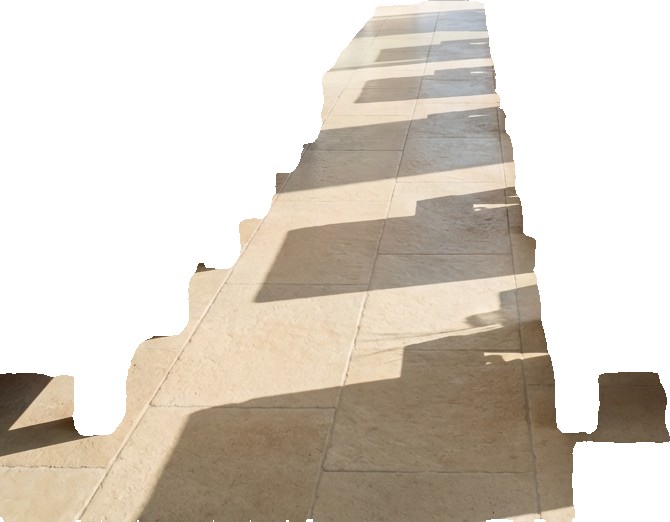
Surface category: floors